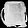
Label: Bag